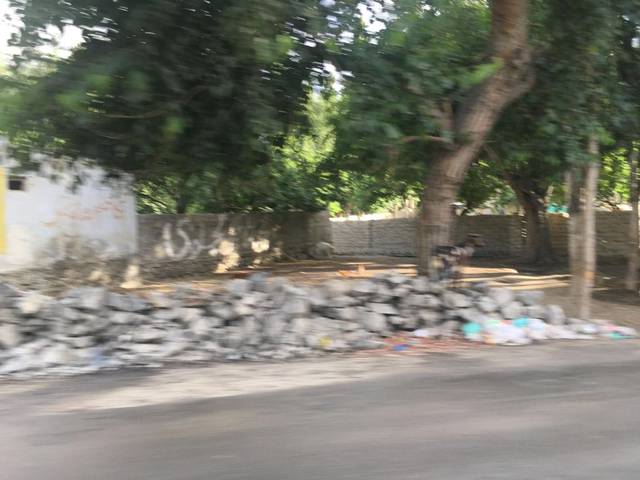
Region: Pakistan
Coordinates: 35.288, 75.655